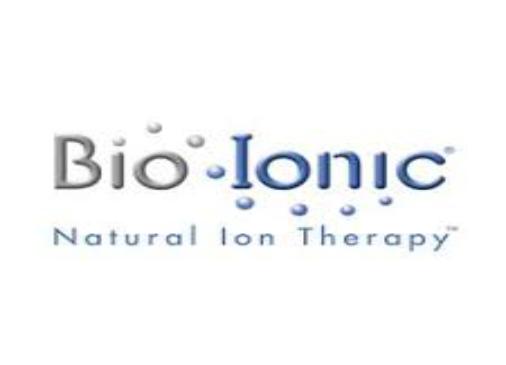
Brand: bio ionic
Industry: Necessities